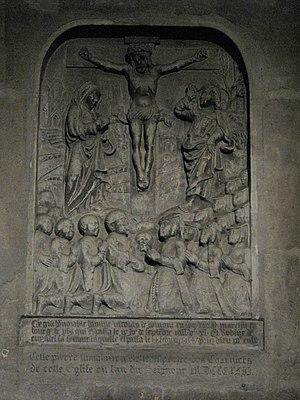
Pierre tombale de Nicolas de Bomont et de son épouse. Avec leurs quinze enfants agenouillés devant le Christ en croix entouré de la Vierge et de l'apotre Saint-Jean. Cette pierre tombale est enchassée sur le mur nord à l'intérieur de l'église Saint-Séverin à Paris. Elle provient des charniers situés aux environs de l'église.